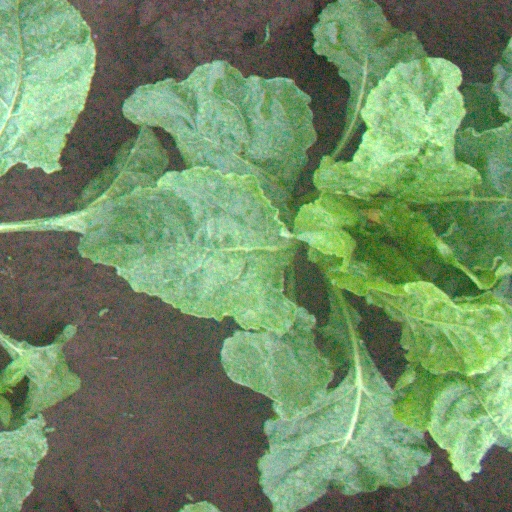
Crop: sugar beet